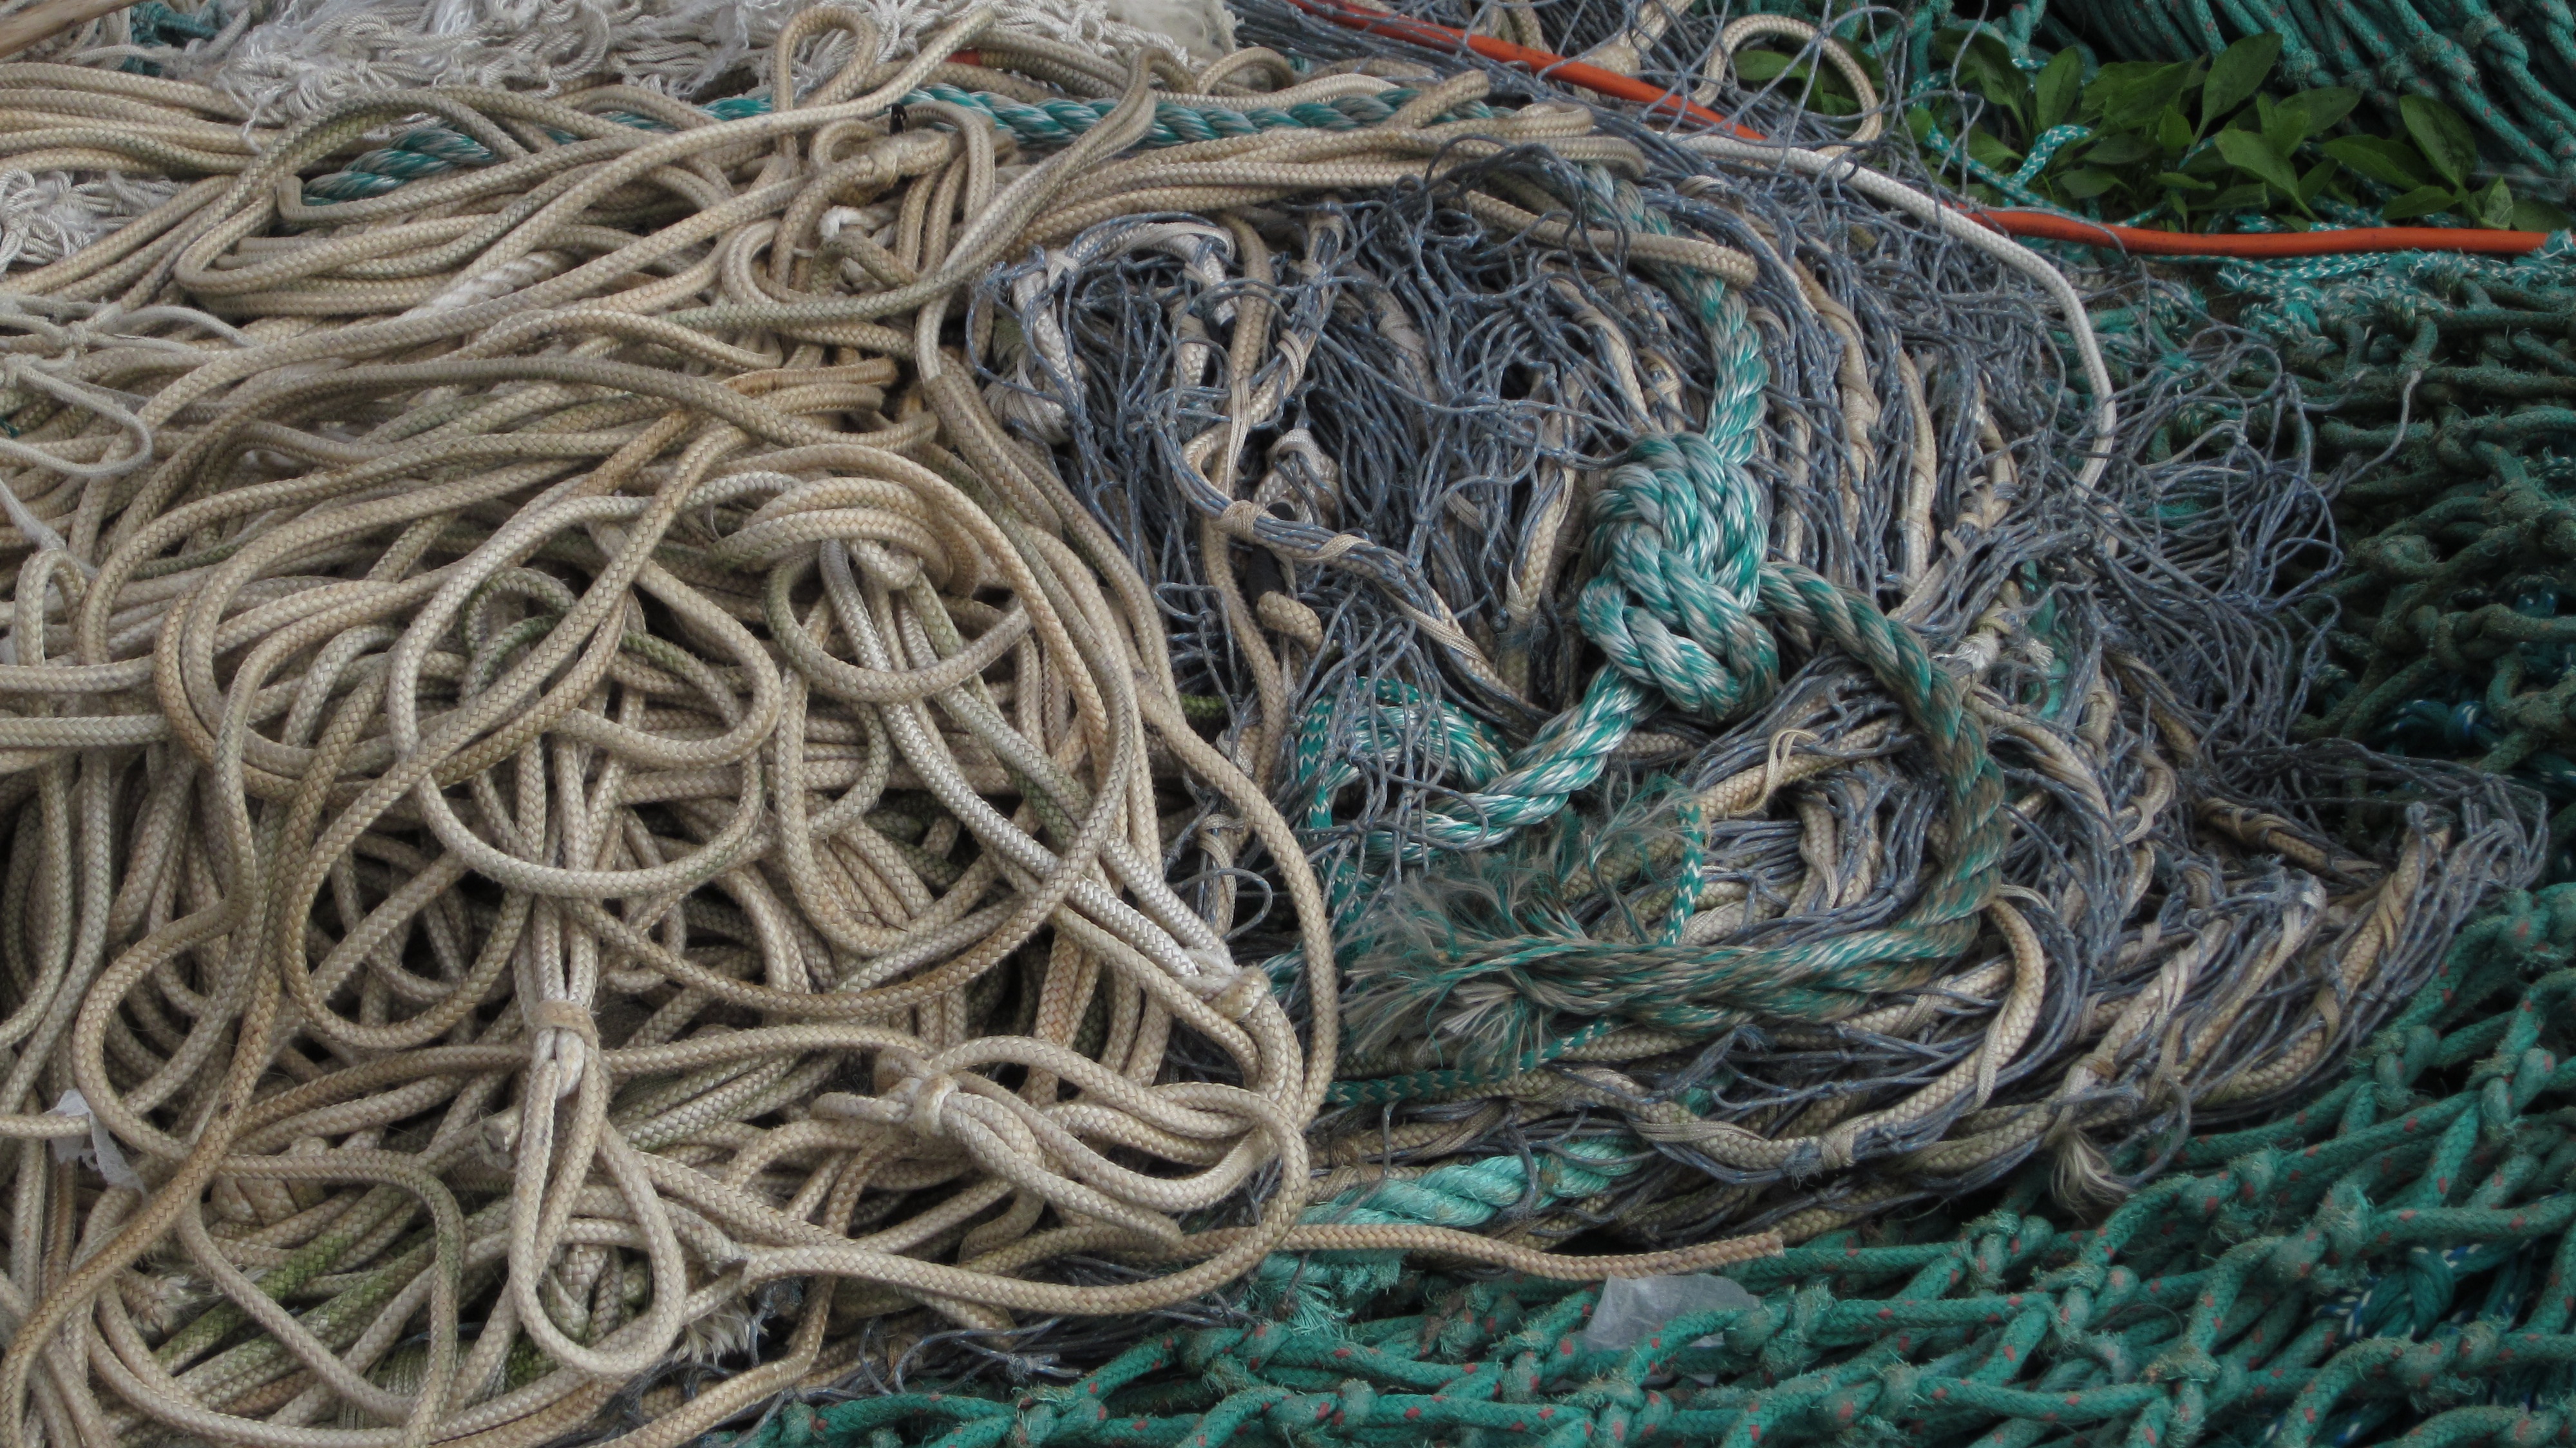
branch, material, thread, textile, art, net, scrap, canvas, fishing industry, networks